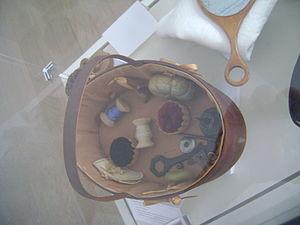
La boîte à ranger shaker est un coffre rond en bois cintré fabriqué à la main. Ces boîtes sont associées à la vie populaire shaker parce qu'elles expriment l'utilité et l'uniformité, valorisées dans la culture shaker.